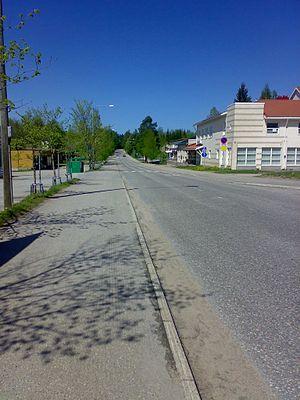
La route principale 87 en finnois : Kantatie 87 est une route principale allant de Iisalmi jusqu'à Nurmes en Finlande.